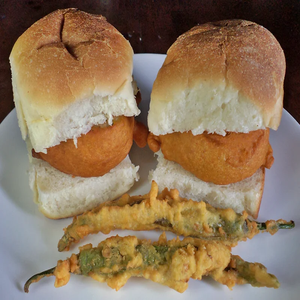
Dish: vadapav